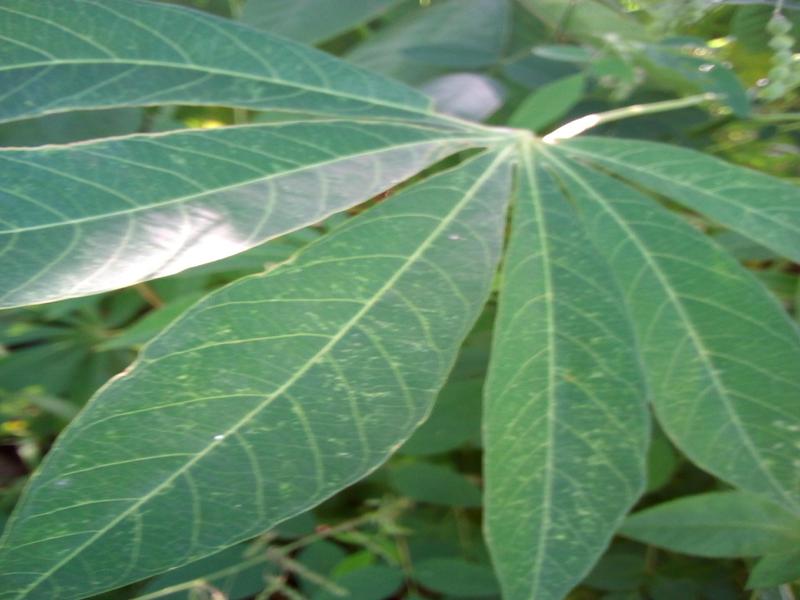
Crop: cassava
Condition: green_mottle